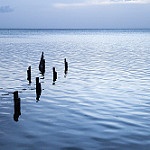
Label: sea